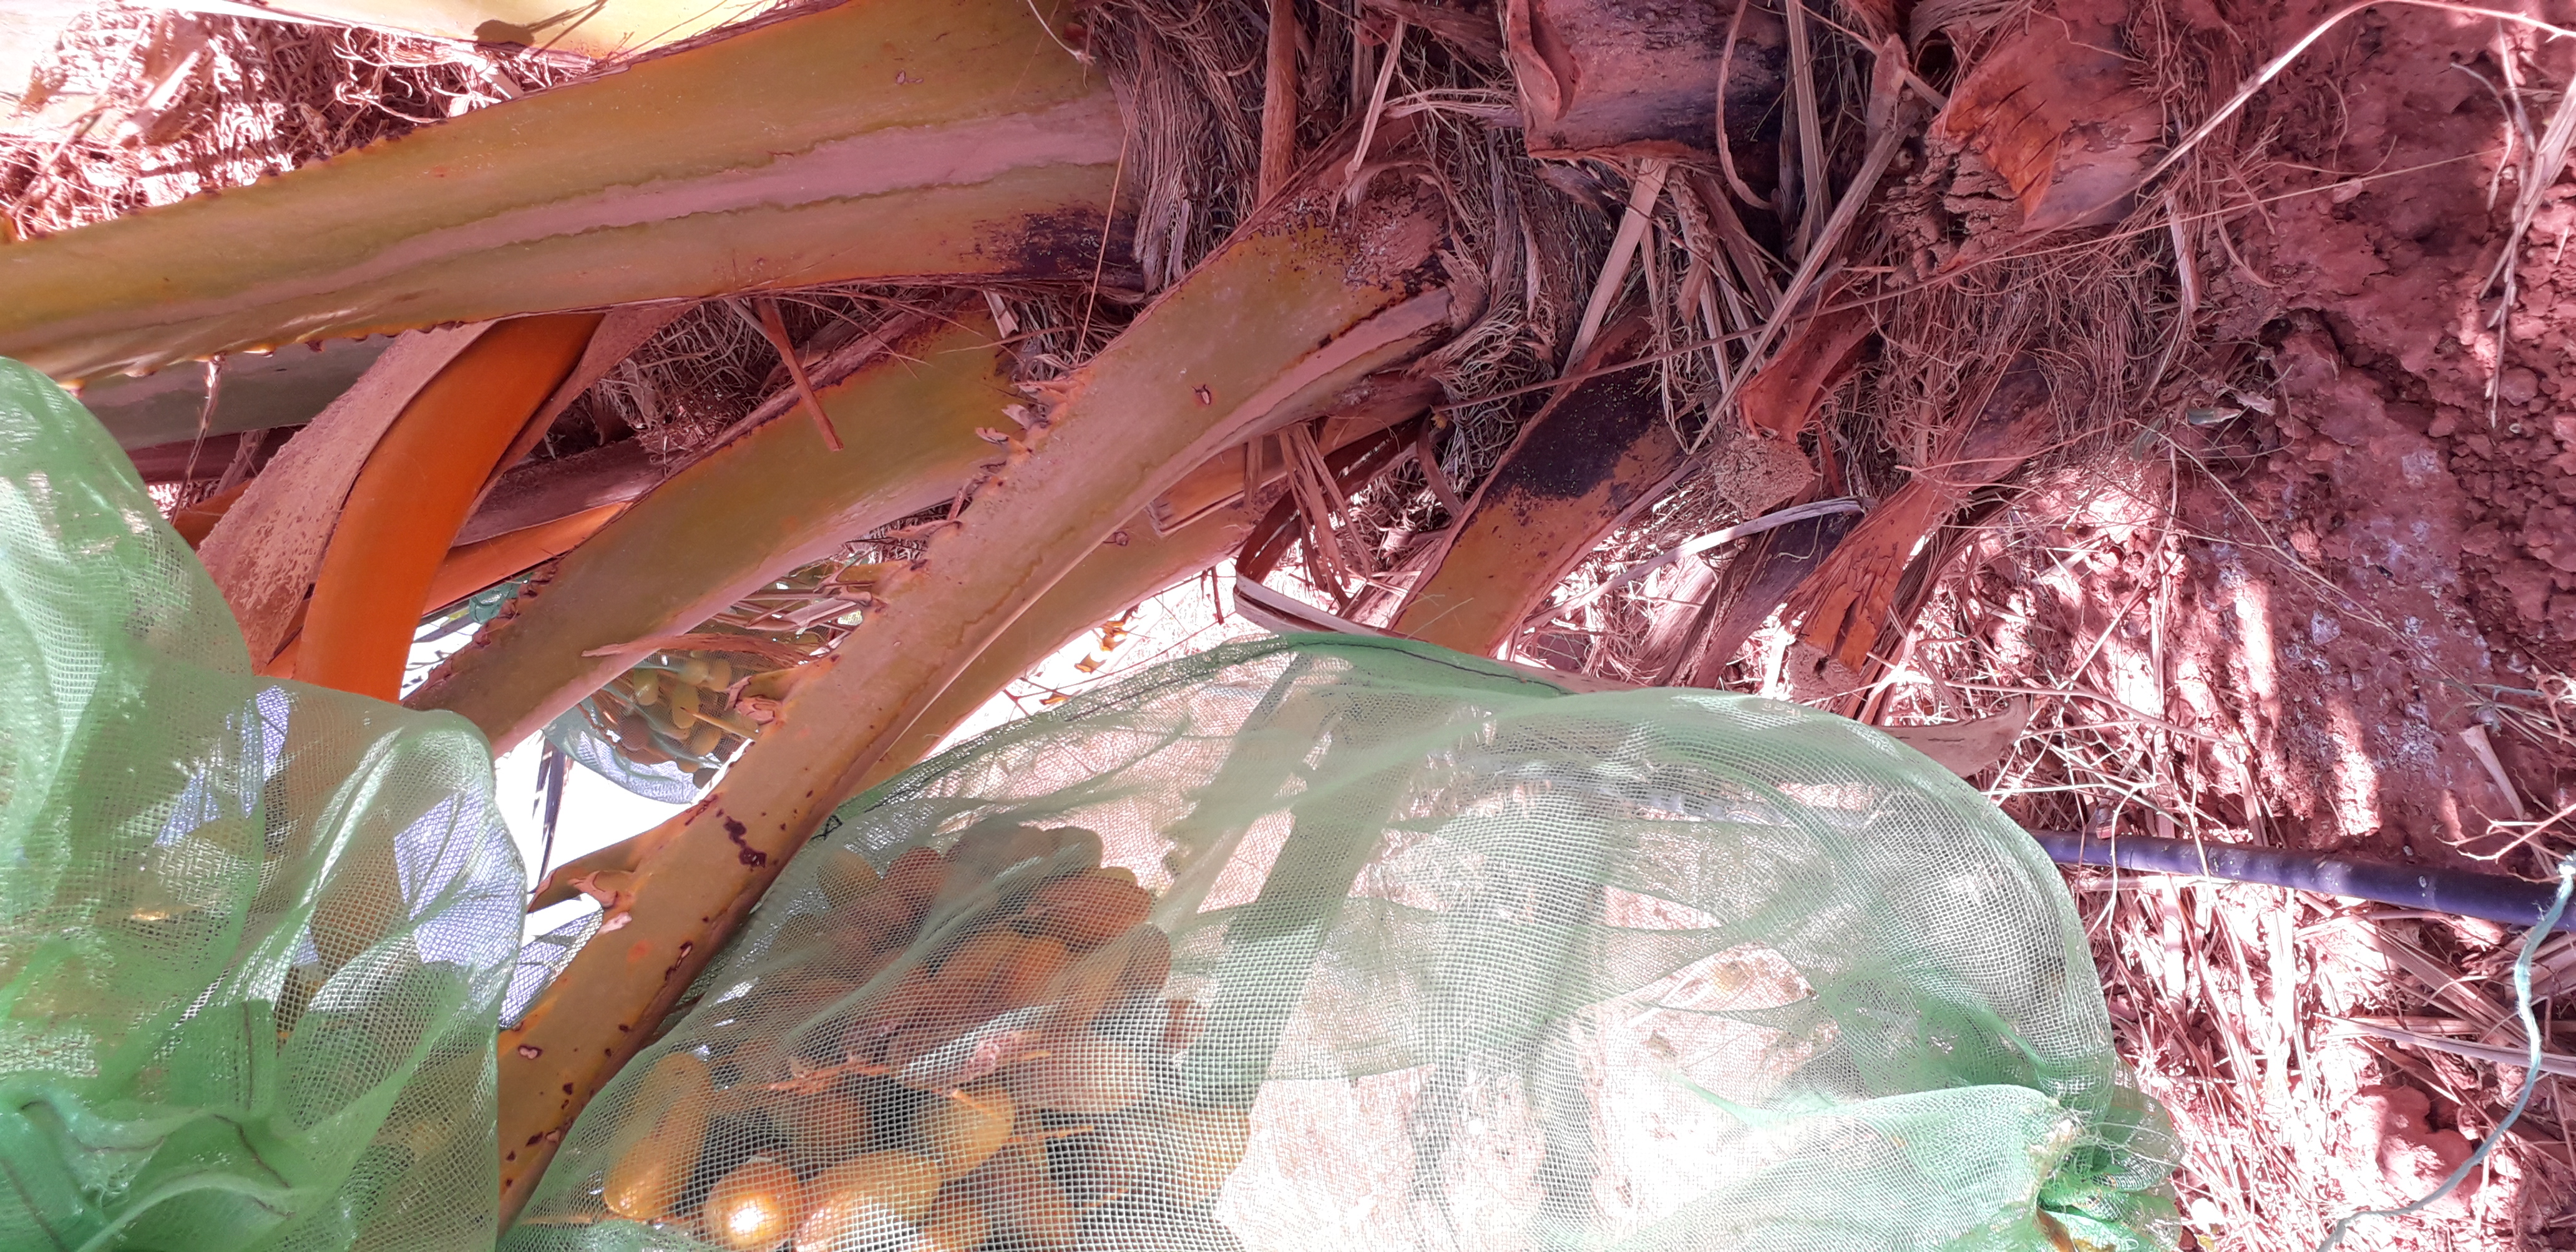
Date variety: kholt